Condon Brothers and R. H. Shumway Building

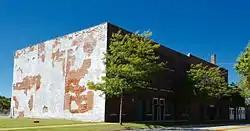

The Condon Brothers and R. H. Shumway Building, located at 624–642 Cedar Street in Rockford, Illinois, is the historic headquarters of the Condon Brothers and R. H. Shumway seed companies. The building was built in 1912 for the Condon Brothers, a family-run company founded two years earlier. In 1933, the Condon Brothers merged with the R. H. Shumway Company; while the two firms still advertised separately, they both operated out of the Cedar Street building. The firms mainly sold their seeds by mail order, sending out two million catalogs a year at their peak; they were among the largest seed companies in the world and helped make seed sales a key piece of Rockford's economy. The headquarters building was used to mail catalogs and process orders as well as to clean and refine seeds before sending them to customers. The companies closed in the 1980s; their headquarters is one of the few surviving buildings from Rockford's seed industry.